Metropolitan Police role in the news media phone hacking scandal

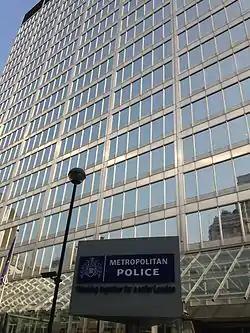
In 1999, the Metropolitan Police began investigating the widespread illegal acquisition of confidential information by private investigators and journalists. In 2011, the Met initiated intensive investigations into interception of voice mail, computer hacking, and official corruption, leading to more than 90 arrests.

From at least the 1990s, private investigator Jonathan Rees reportedly bought information from former and serving police officers, customs officers, a VAT inspector, bank employees, burglars, and from blaggers who would telephone the Inland Revenue, the Driving & Vehicle Licensing Agency (DVLA), banks and phone companies, deceiving them into providing confidential information. He then sold that information to "News of the World", the "Daily Mirror", "Sunday Mirror" and the "Sunday Times". "News of the World" alone paid Rees more than £150,000 a year.